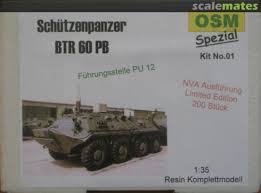
Label: BTR